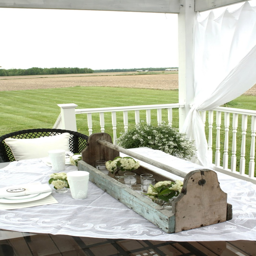
table setting ~ toolbox ~ tea on the verandah